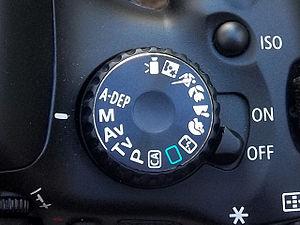
La profondeur de champ correspond à la zone de prise de vue dans laquelle doit se trouver le sujet à photographier pour que l'on puisse en obtenir une image que l'œil acceptera comme nette.